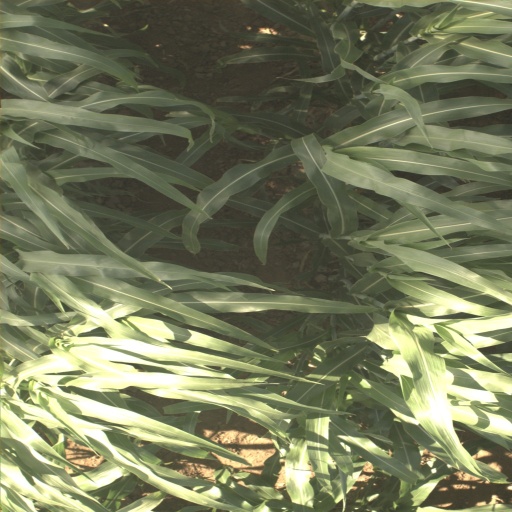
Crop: sorghum